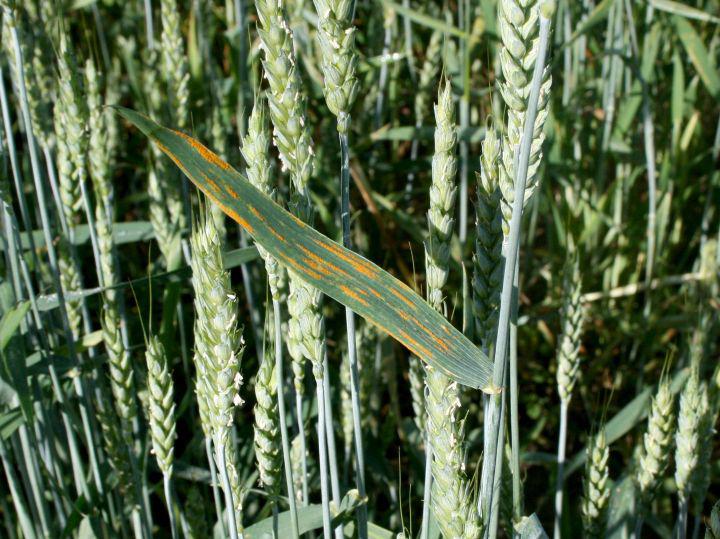
Plant: Wheat
Disease: wheat stripe rust